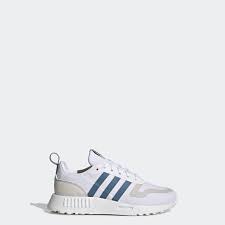
Label: Sneaker